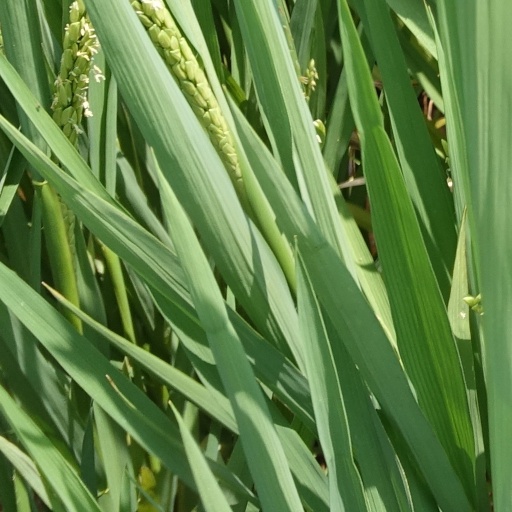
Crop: rice